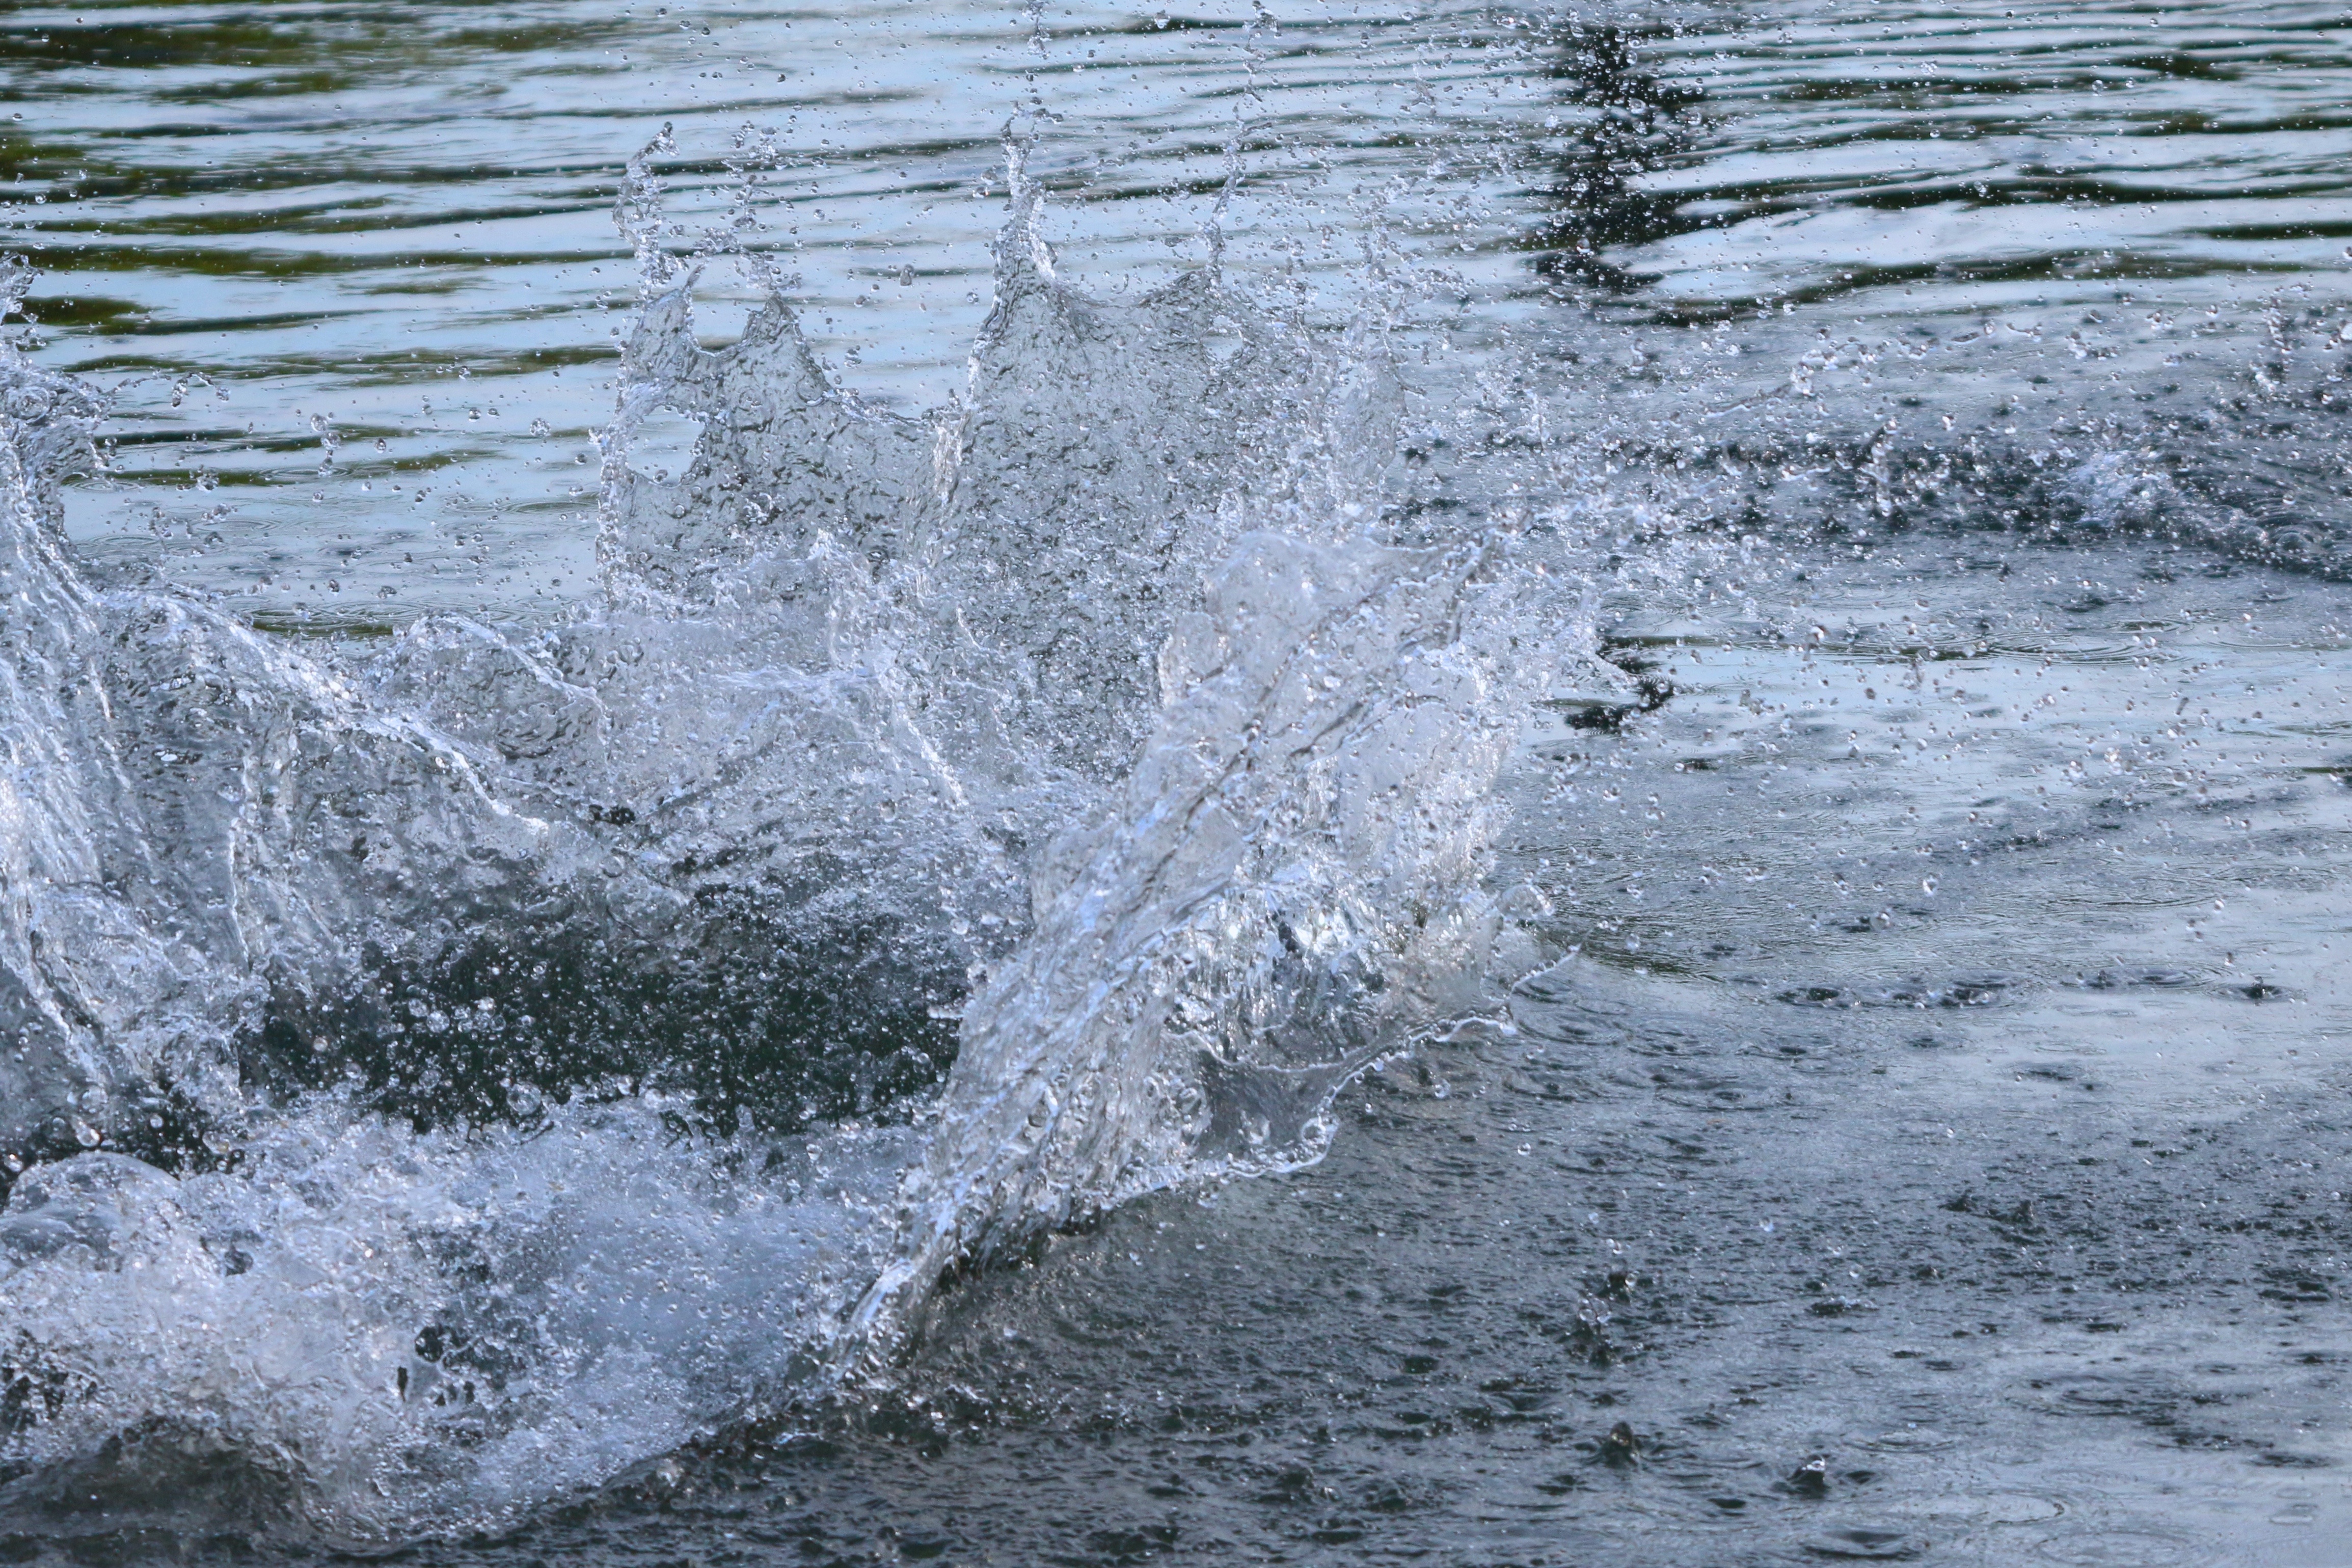
water, snow, winter, wave, frost, wet, dog, river, diving, stream, ice, weather, rapid, season, water feature, freezing, immersion, water splashes, wind wave, squirts